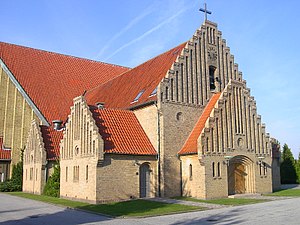
Christianskirken (Fredericia)
Christianskirken i Fredericia
Christianskirken er en kirke i Christians Sogn i Fredericia Kommune. Kirken blev indviet 11. september 1931, som kapel. Senere er flere bygninger blevet bygget til.